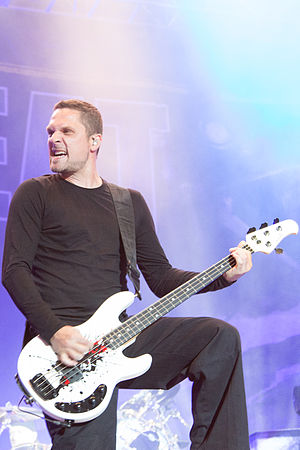
Volbeat / Karriere / Outlaw Gentlemen & Shady Ladies (2013–2016)
Bassist Anders Kjølholm til Nova Rock 2014.
Volbeat er et dansk metalband, der blev dannet i København i oktober 2001 af Michael Poulsen, efter hans daværende band Dominus blev opløst. Bandet har taget navn efter Dominus-albummet Vol.Beat.